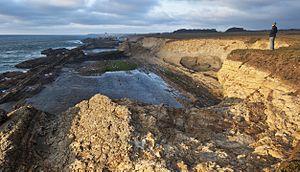
Le California Coastal National Monument est un monument national américain situé en Californie. Créé par proclamation présidentielle le 11 janvier 2000, le monument est géré par le Bureau of Land Management, une agence du Département de l'Intérieur des États-Unis. La proclamation en tant que monument national vise à protéger les îlots et les rochers présents au large sur environ 22 km de la côte californienne.